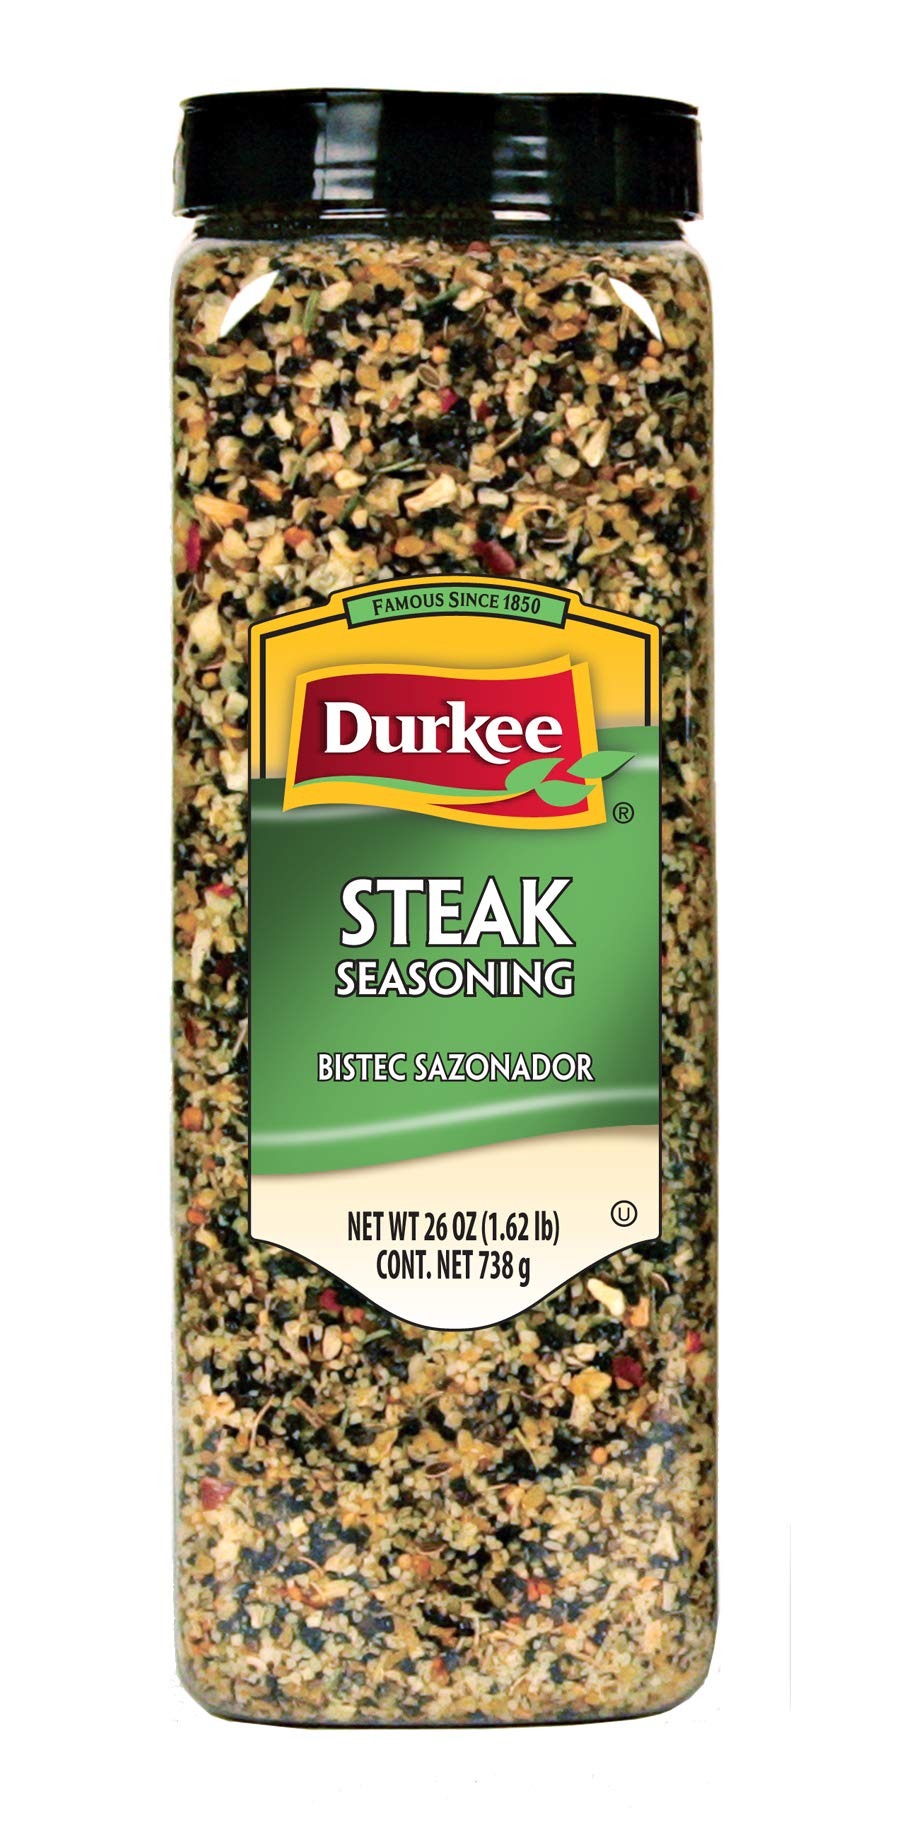
Item Name: Durkee Steak Seasoning - 26 oz. container, 6 per case
Value: 6.0
Unit: Count

Price: 13.46